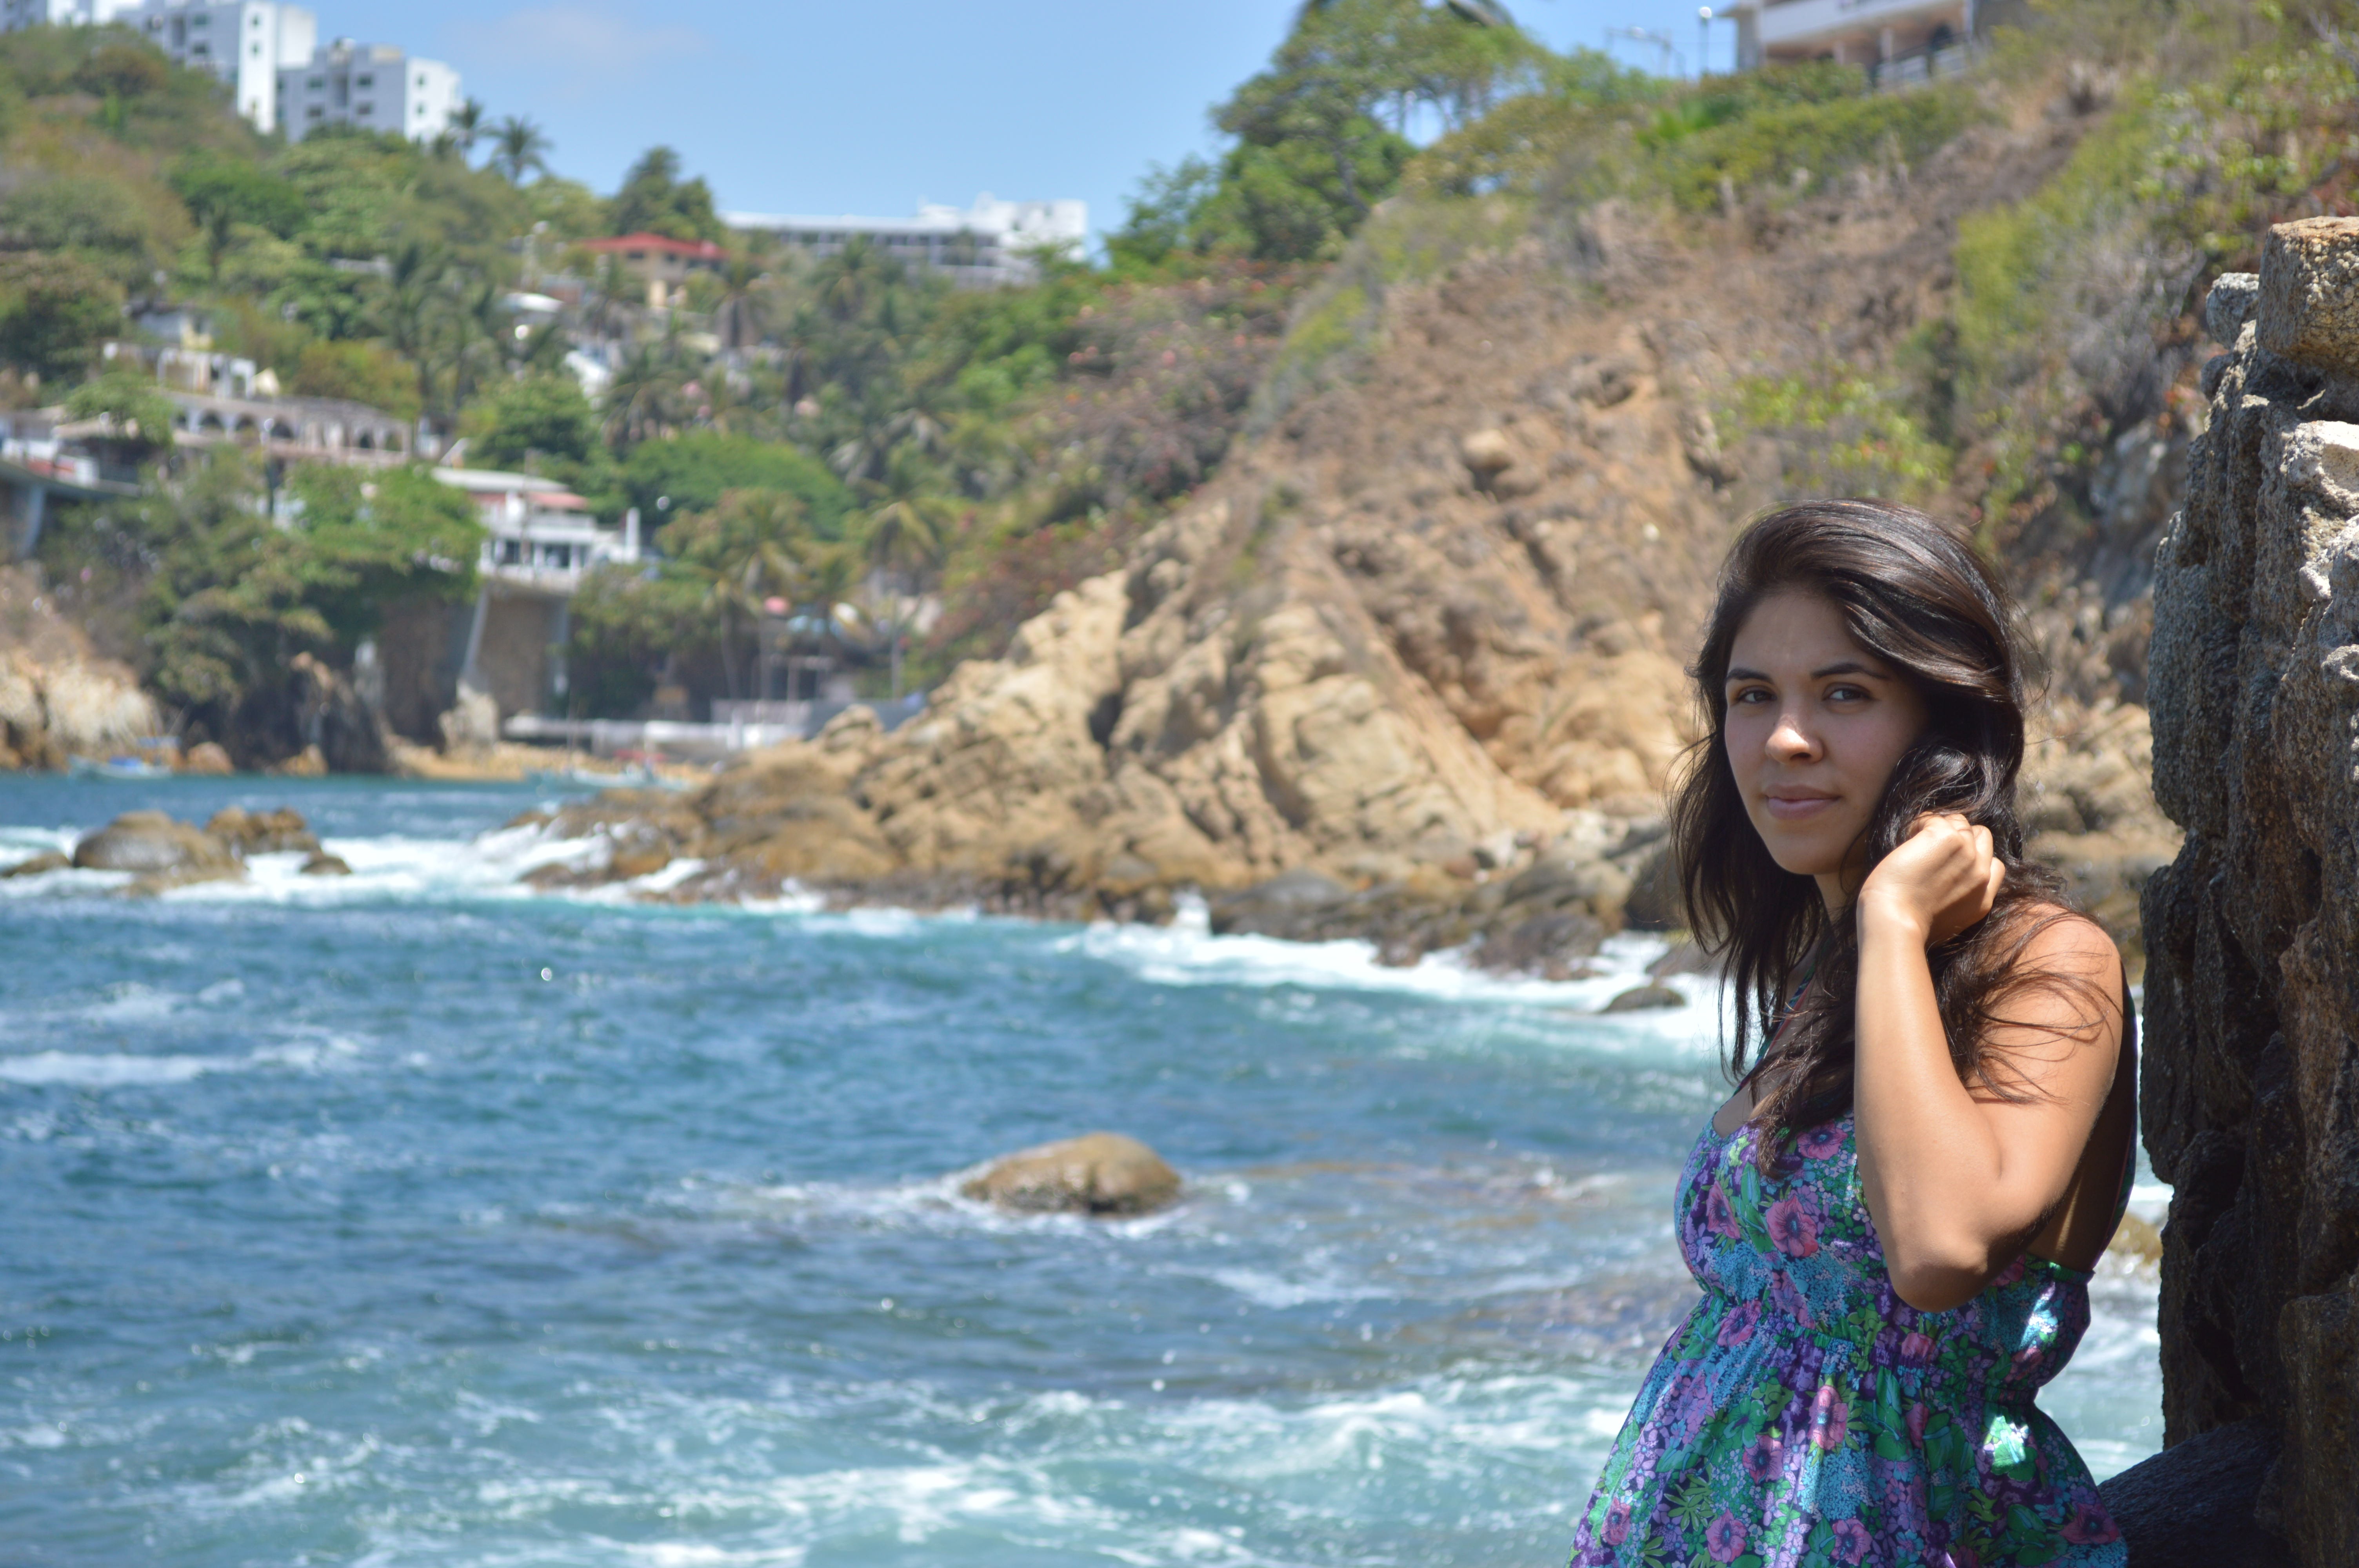
beach, sea, coast, sky, sun, vacation, model, color, broken, bay, blue, tourism, clouds, women, mexico, ravine, beautiful, mexican, acapulco, meet people, acapulquito, coste a, laquebrada